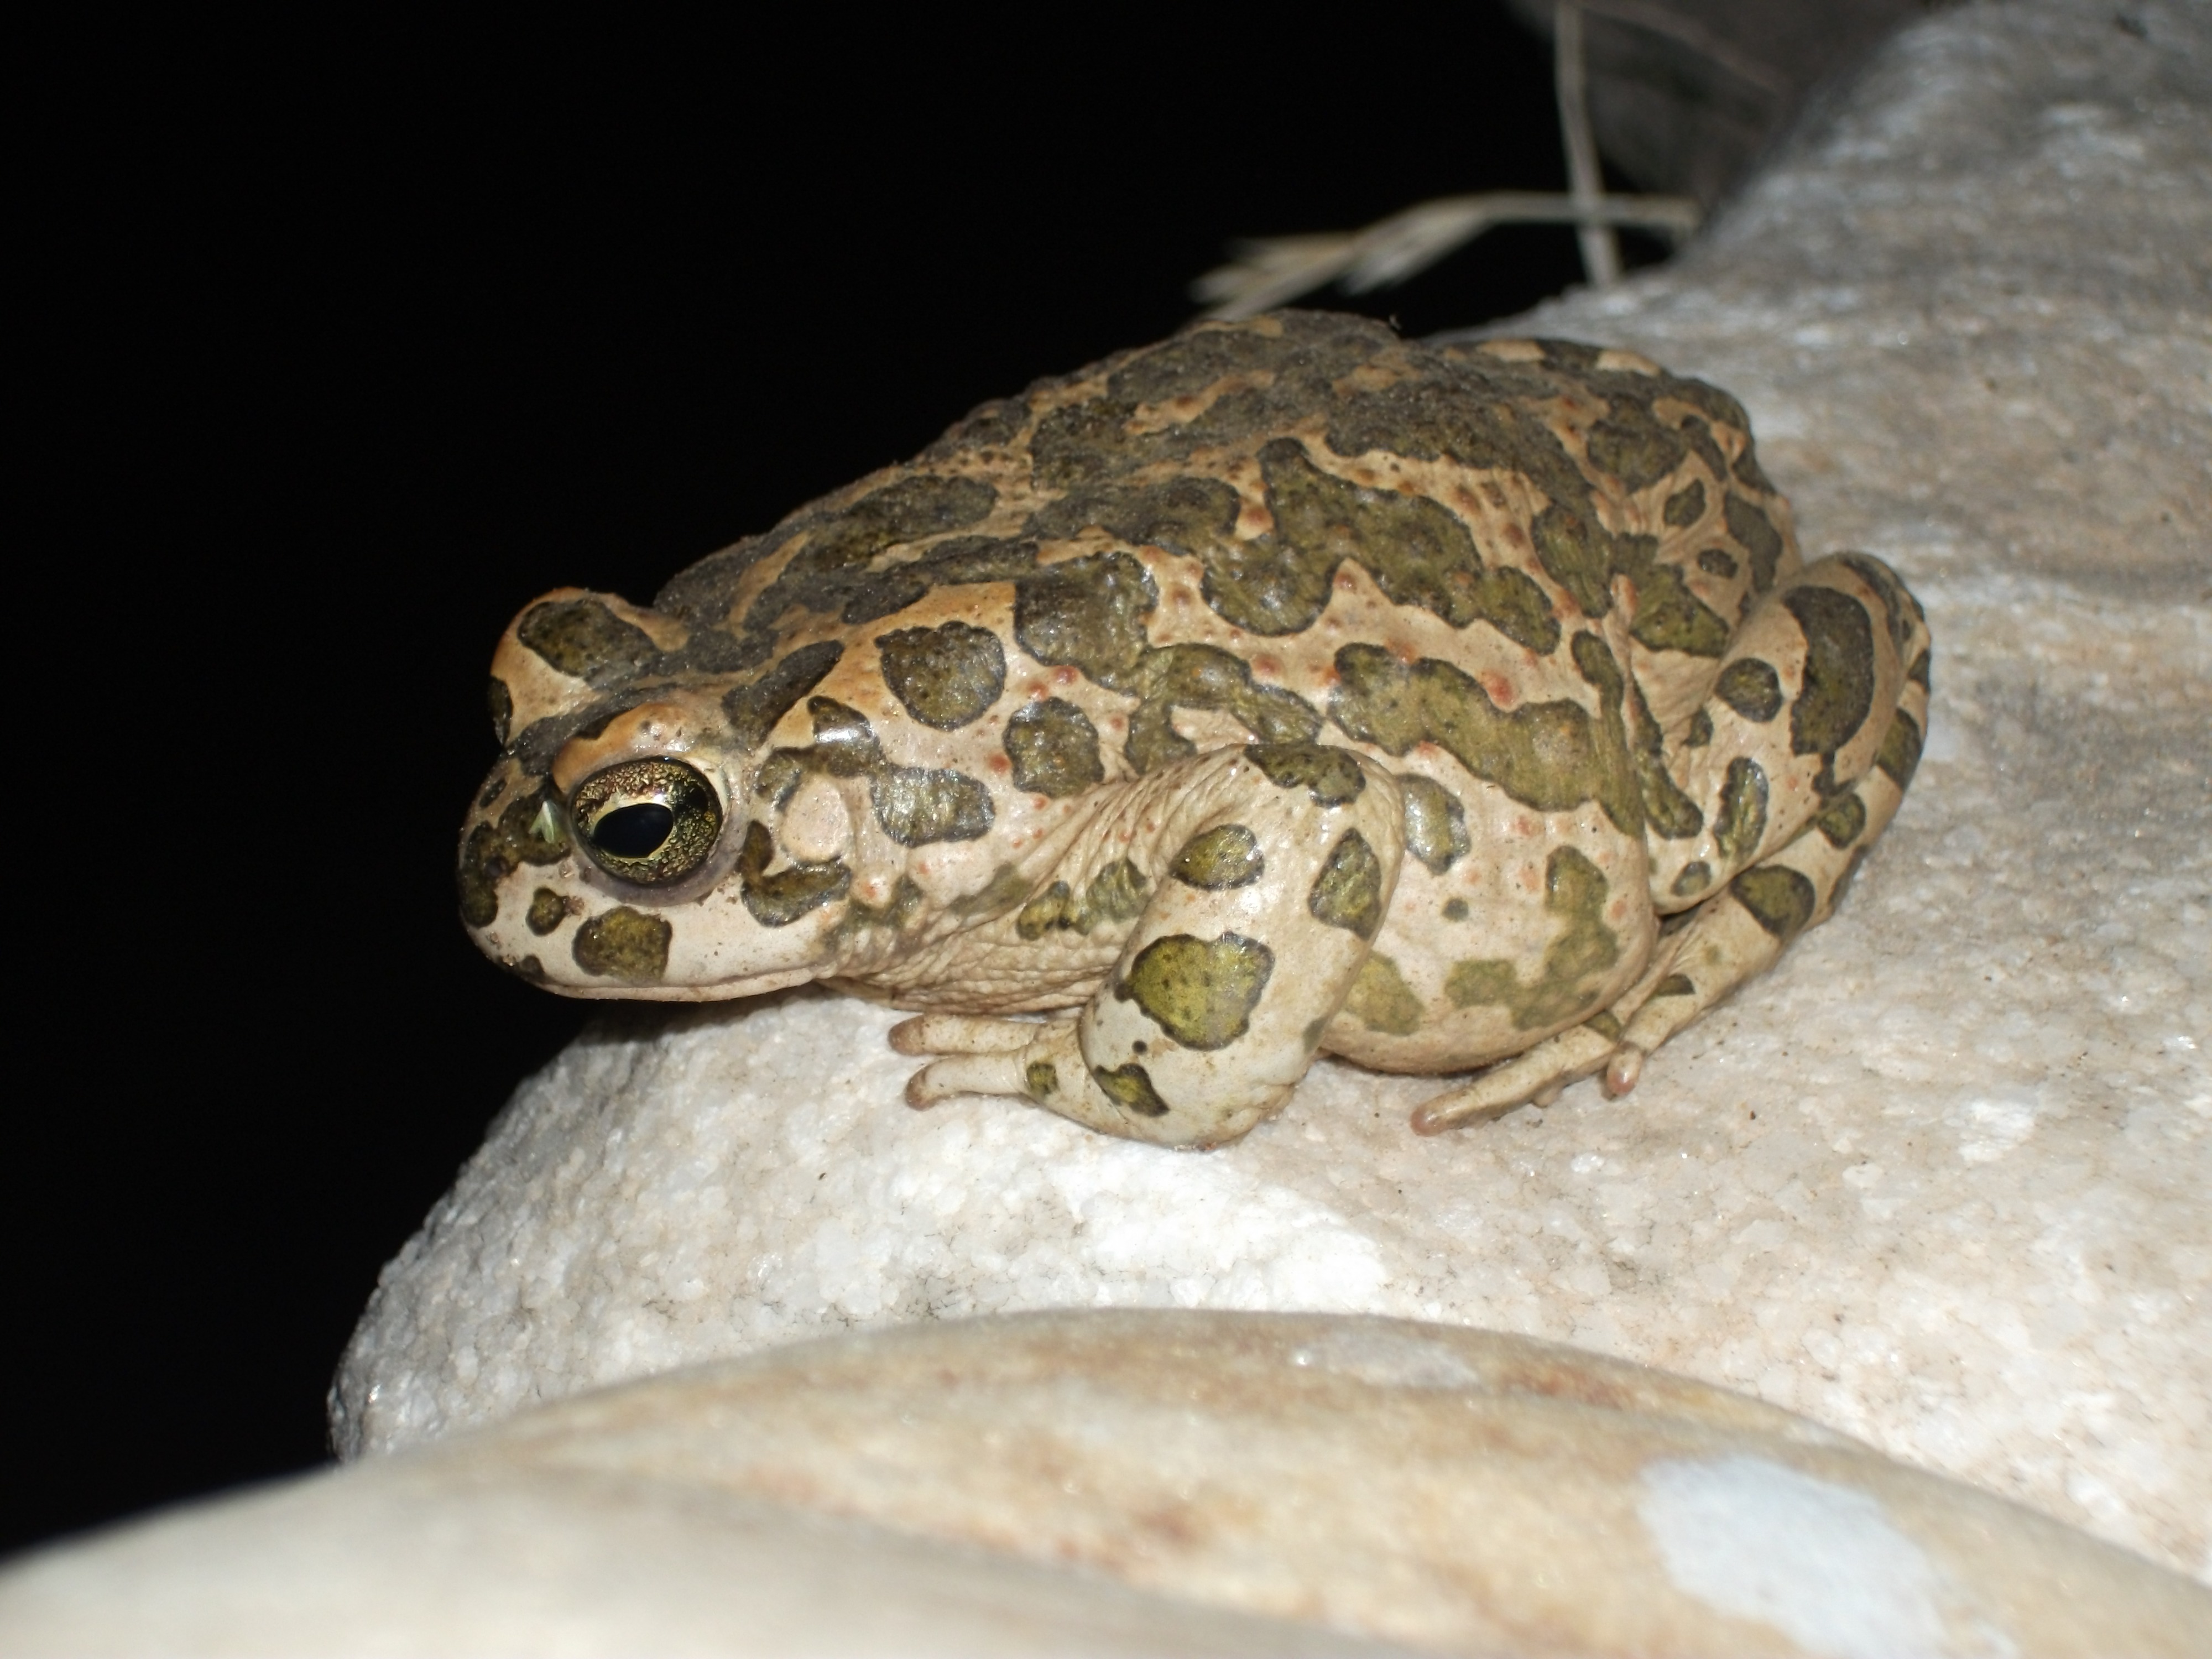
night, animal, biology, frog, toad, amphibian, fauna, close up, vertebrate, bullfrog, ranidae